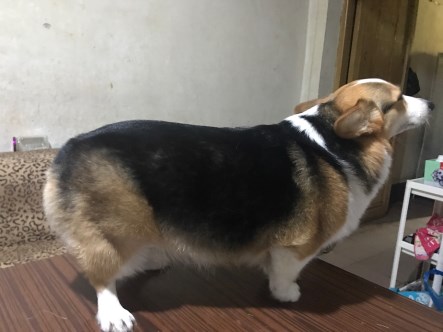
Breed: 2909-n000116-Cardigan